Computer keyboard

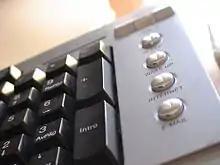
Multimedia buttons on some keyboards give quick access to the Internet or control the volume of the speakers.

The SysRq and Print screen commands often share the same key. SysRq was used in earlier computers as a "panic" button to recover from crashes (and it is still used in this sense to some extent by the Linux kernel; see Magic SysRq key). The Print screen command used to capture the entire screen and send it to the printer, but in the present it usually puts a screenshot in the clipboard.